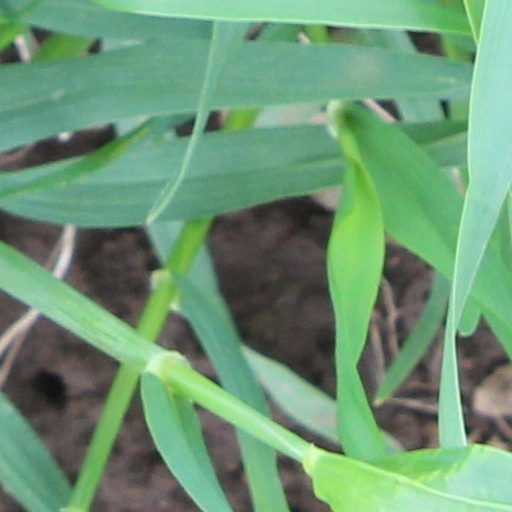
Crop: wheat